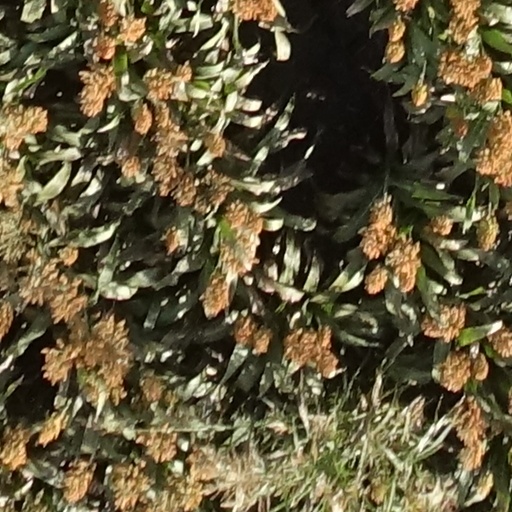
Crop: sorghum